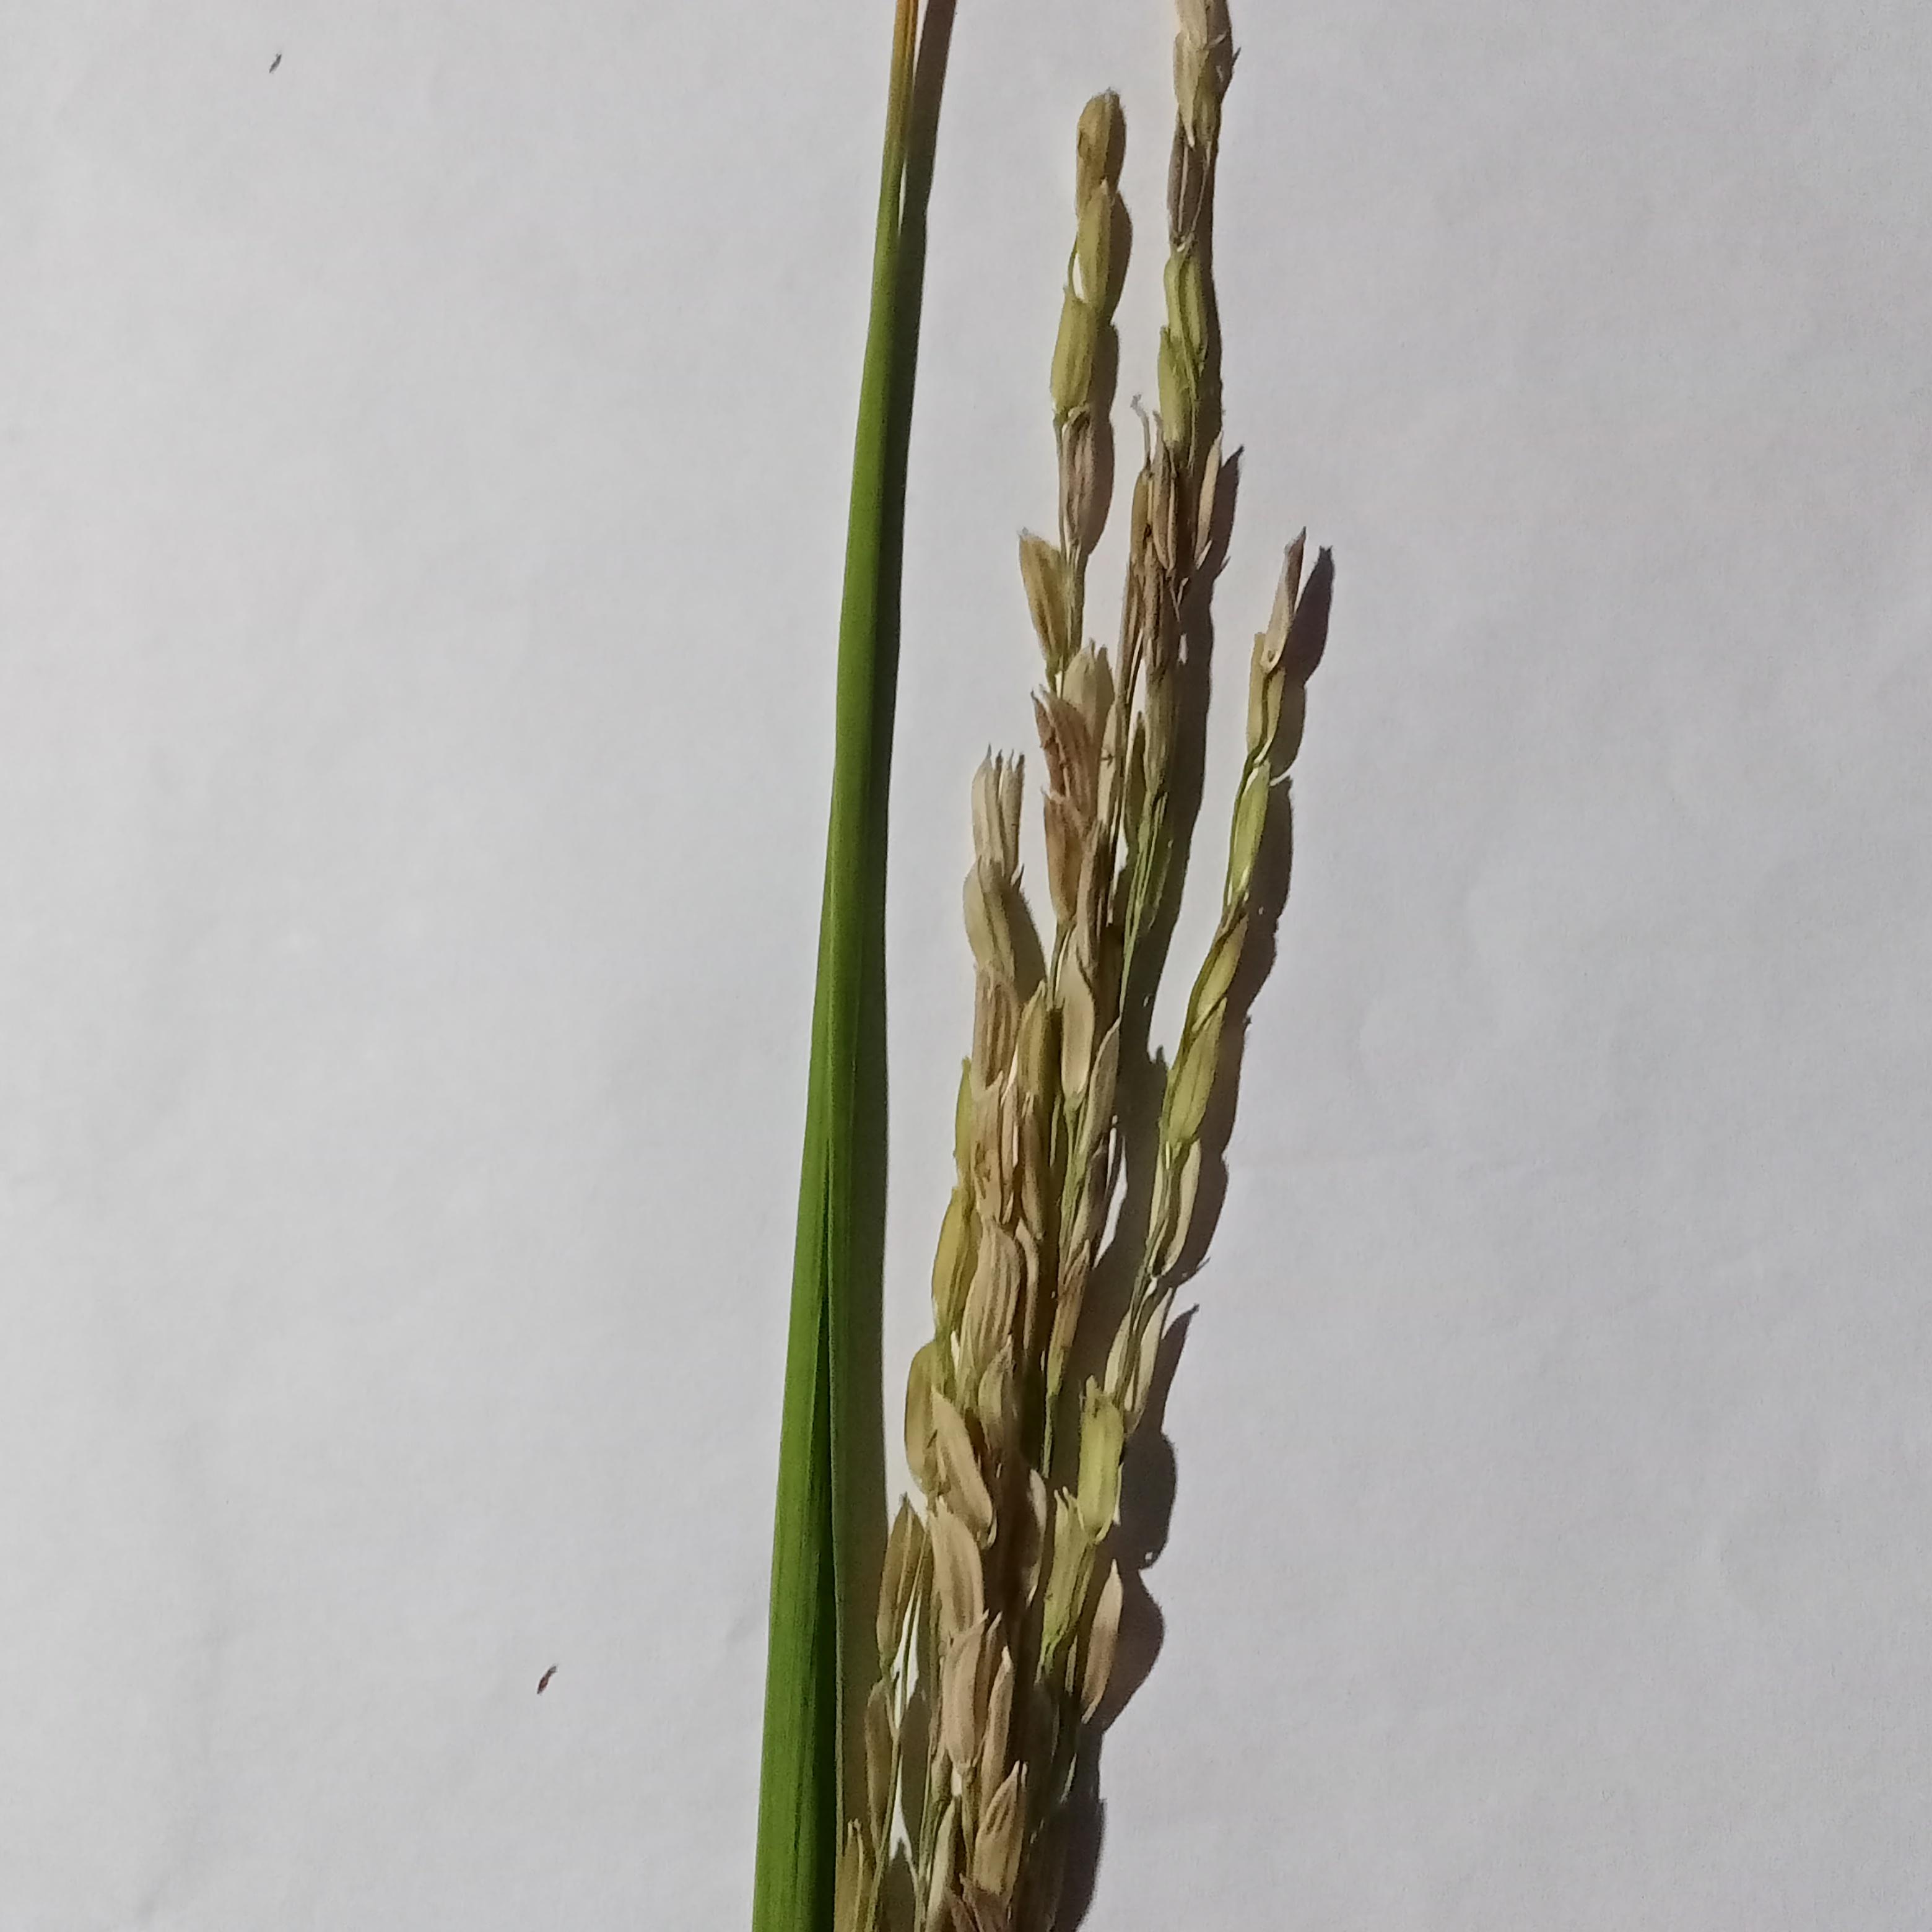
Label: Rice___Neck_Blast